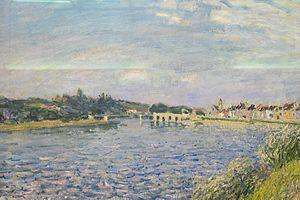
Le musée des Beaux-Arts de Dijon est l'un des plus importants et l'un des plus anciens musées de France. Situé au cœur de la ville, il occupe l'ancien palais ducal, siège au XVᵉ siècle de l’État bourguignon. Lorsque le duché est rattaché au royaume de France, le palais devient le logis du roi, puis se transforme au XVIIᵉ siècle en palais des États de Bourgogne, sur un projet de Jules Hardouin-Mansart.